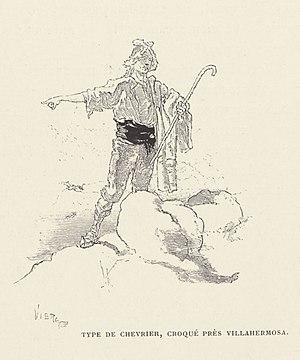
Type de chevrier, croqué près Villahermosa.